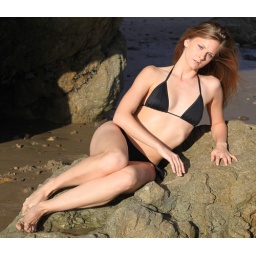
Photoshoot of a pretty model with long blonde hair and blue eyes in a black bikini.